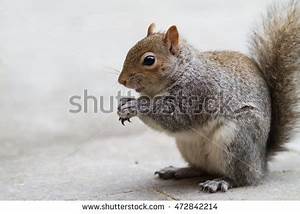
Label: squirrel